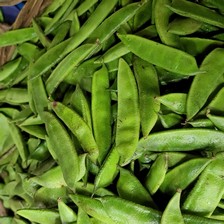
Label: others